London Diving Chamber Dive Lectures

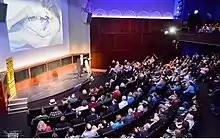
The explorer and TV presenter Paul Rose addresses the 2017 Dive Lecture in The Ondaatje Theater at the Royal Geographical Society, London

The Dive Lectures were a series of public lectures that were hosted at the Royal Geographical Society in London from 2002 to 2018 with the London Diving Chamber to promote exploration and adventure sports. Featuring keynote presentations by well-known figures in diving, television, exploration, photography and environmentalism, the lectures developed into a well-attended social and professional forum for the British scuba industry as well as a popular fund-raising occasion for diving-related charities.